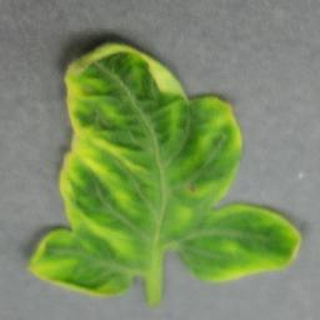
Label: tomato_yellow_leaf_curl_virus